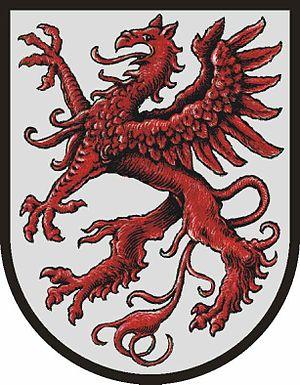
Grafendorf bei Hartberg est une commune autrichienne du district de Hartberg en Styrie.